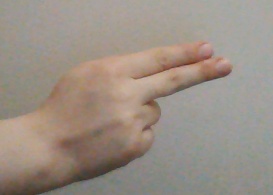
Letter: ain